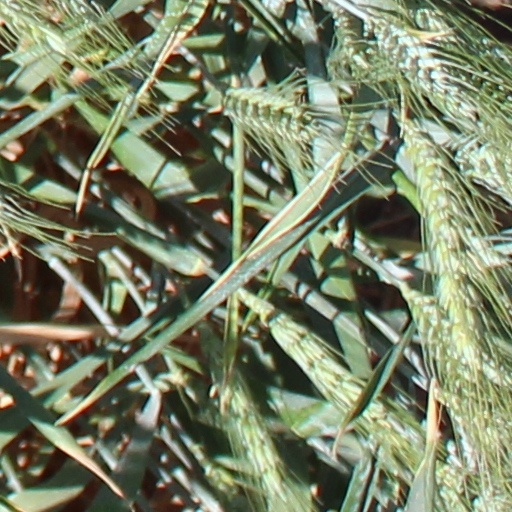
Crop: wheat